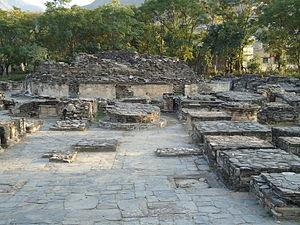
Le Gandhara est le nom antique d'une région située dans le nord-ouest de l'actuel Pakistan. Plus précisément, le bassin de Peshawar, avec une muraille verticale de montagnes sur trois côtés et la vallée de l'Indus sur le quatrième côté. Ses villes principales étaient Purushapura — l'actuelle Peshawar — à l'Ouest, Mardan, au centre, et, sur sa frontière Est, Taxila : trois centres commerciaux de premier plan entre la Chine, l'Inde et l'Occident au début de notre ère. Cette région essentielle au commerce était aussi un riche terroir : il fut occupé par de nombreux envahisseurs étrangers. Les cultures que ceux-ci apportaient se fondaient dans la culture locale composite et tolérante. Ce fut en particulier le cas dans les royaumes indo-grecs et dans l'empire kouchan. Puis le Gandhara traversa des moments plus confus, jusqu'à l’expansion de la religion musulmane avec les Saffarides. Peu après, le nom même de « Gandhara » s'appliqua à une autre région.